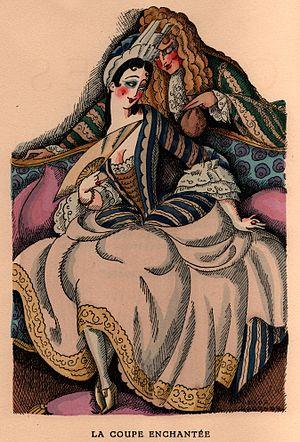
Frontispice des ""Contes de La Fontaine"", tome I, édition établie par Louis Perceau Le Livre du bibliophile, Georges Briffaut éditeur, 1928."
Contes et nouvelles en vers est un recueil de divers contes et nouvelles grivois, recueillis et versifiés par Jean de La Fontaine et publiés en trois parties par Claude Barbin, en 1665, 1666 et 1671.
Gerda Wegener est une portraitiste, peintre de genre, caricaturiste, dessinatrice et illustratrice franco-danoise.